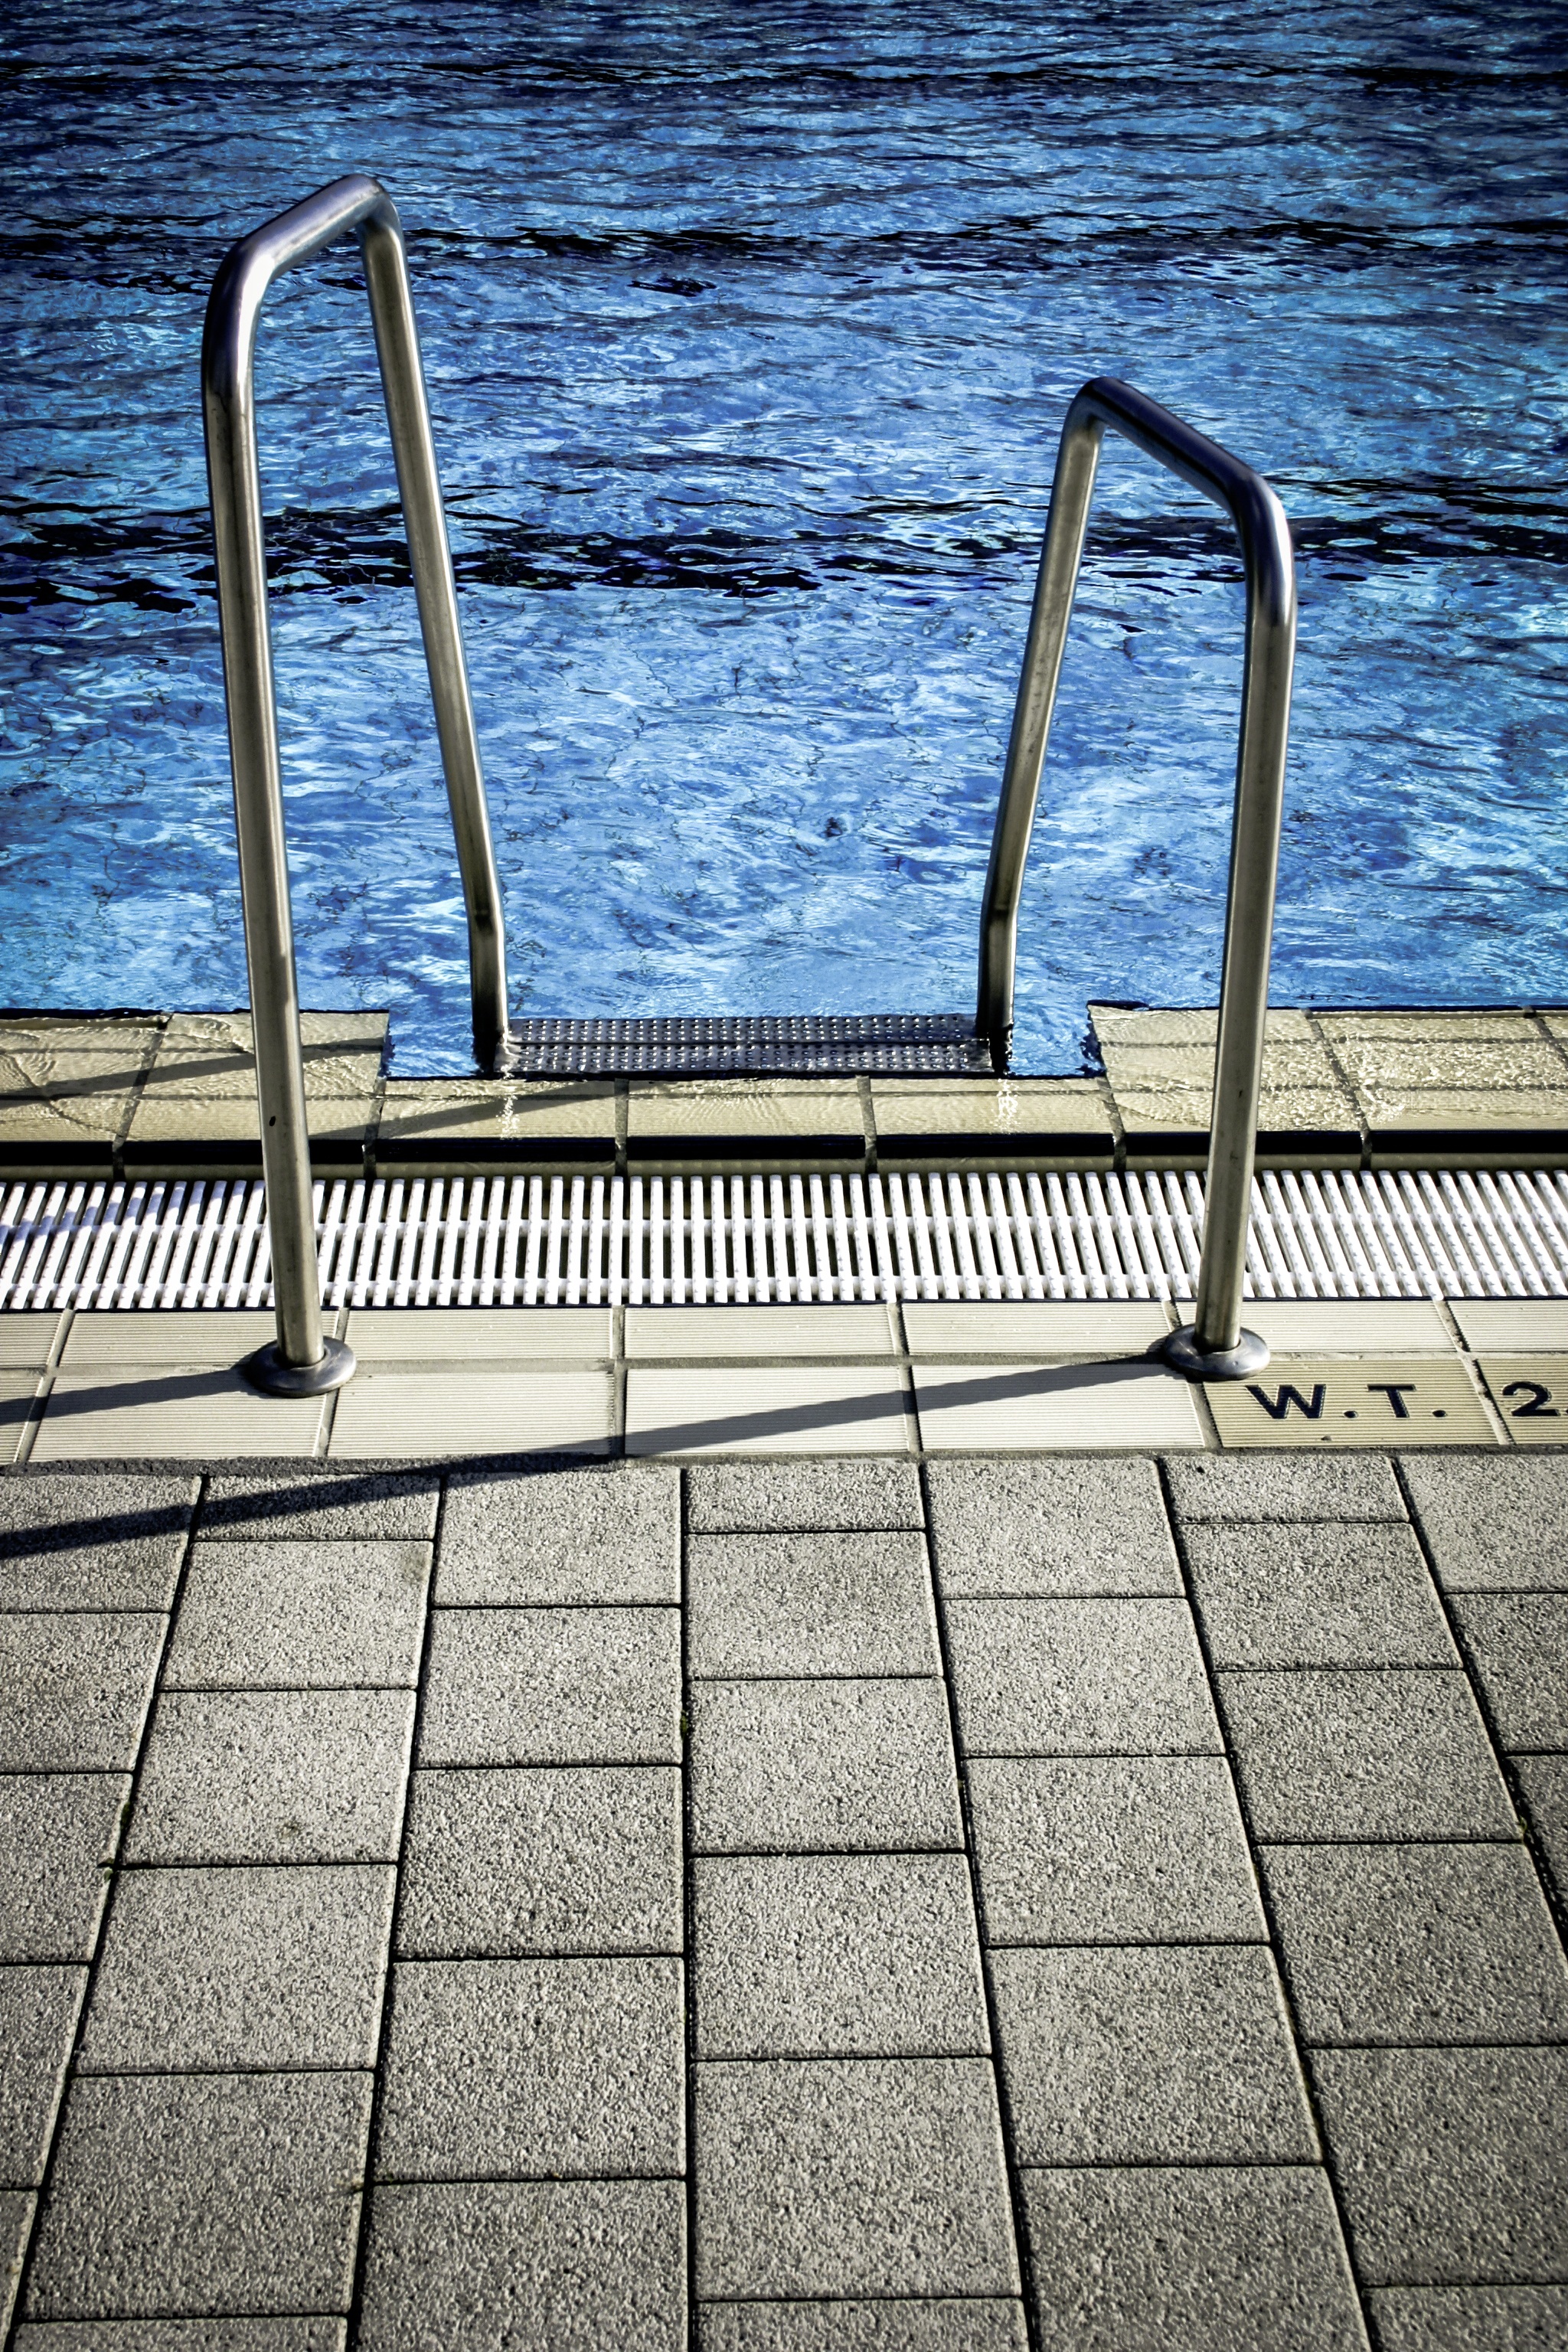
water, wood, floor, roof, wall, pool, swim, swimming pool, blue, furniture, cool, shape, entry, water sports, flooring, outdoor pool, fun bathing